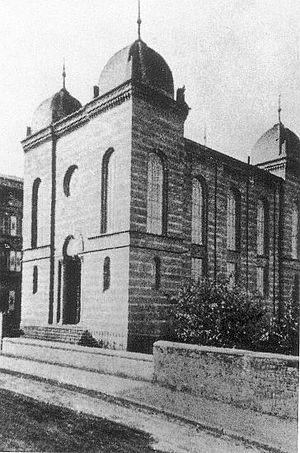
La synagogue de Deux-Ponts, inaugurée en 1879, a été détruite en 1938 lors de la nuit de Cristal comme la plupart des autres lieux de culte juifs en Allemagne.